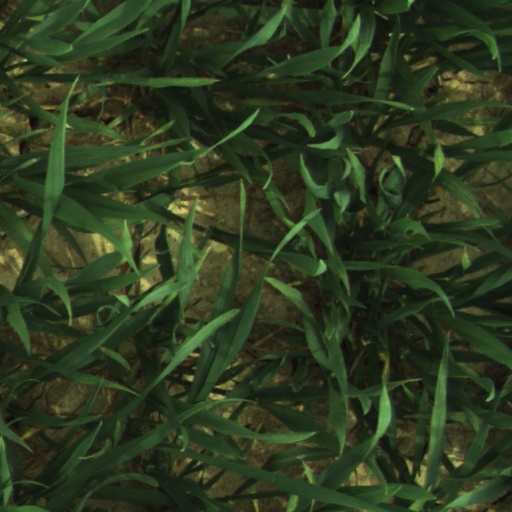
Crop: wheat